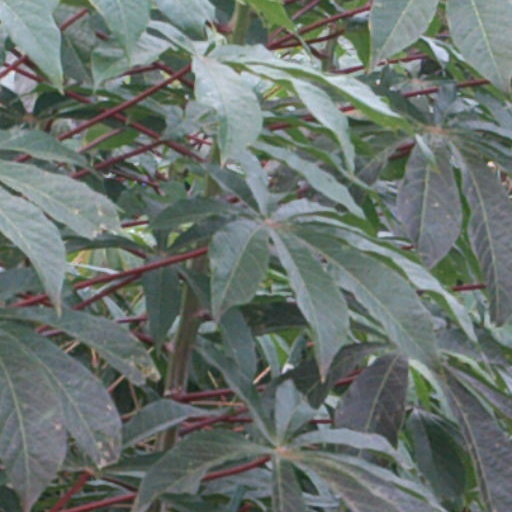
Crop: cassava